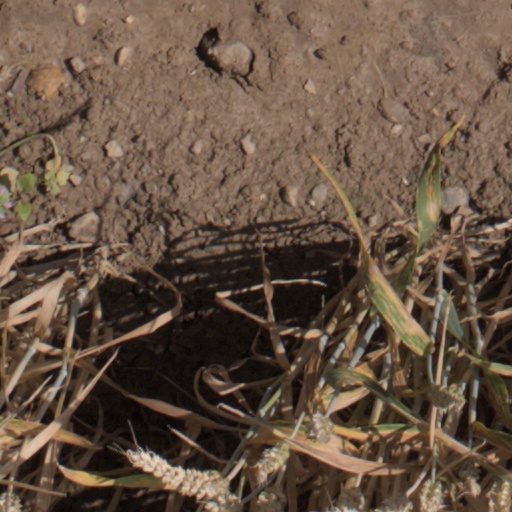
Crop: wheat